Nickelodeon Robot Wars

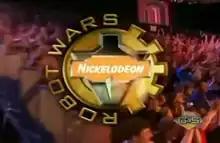

Nickelodeon Robot Wars is a game show that aired on Nickelodeon from August 25, 2002, to October 6, 2002. Hosted by Dave Aizer and Vivianne Collins, the show was Nickelodeon's take on "Robot Wars", the popular and long-running robot-fighting game show. The show was canceled after one season, and subsequently aired on Nick GAS.